History of Austria

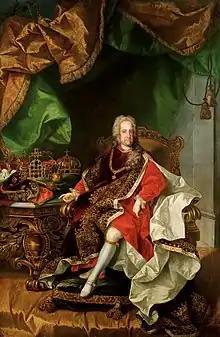
Charles III, 1713–1740

Leopold I's reign was marked by a return to a succession of wars. Even before he succeeded his father in 1657, he was involved in the Second Northern War (1655–1660) a carry over from Sweden's involvement in the Thirty Years' War, in which Austria sided with Poland, defeating Transylvania, a Swedish ally and Ottoman protectorate.